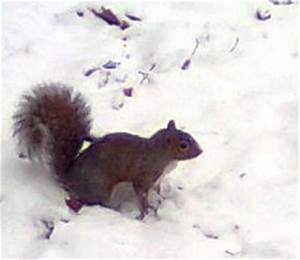
Label: squirrel